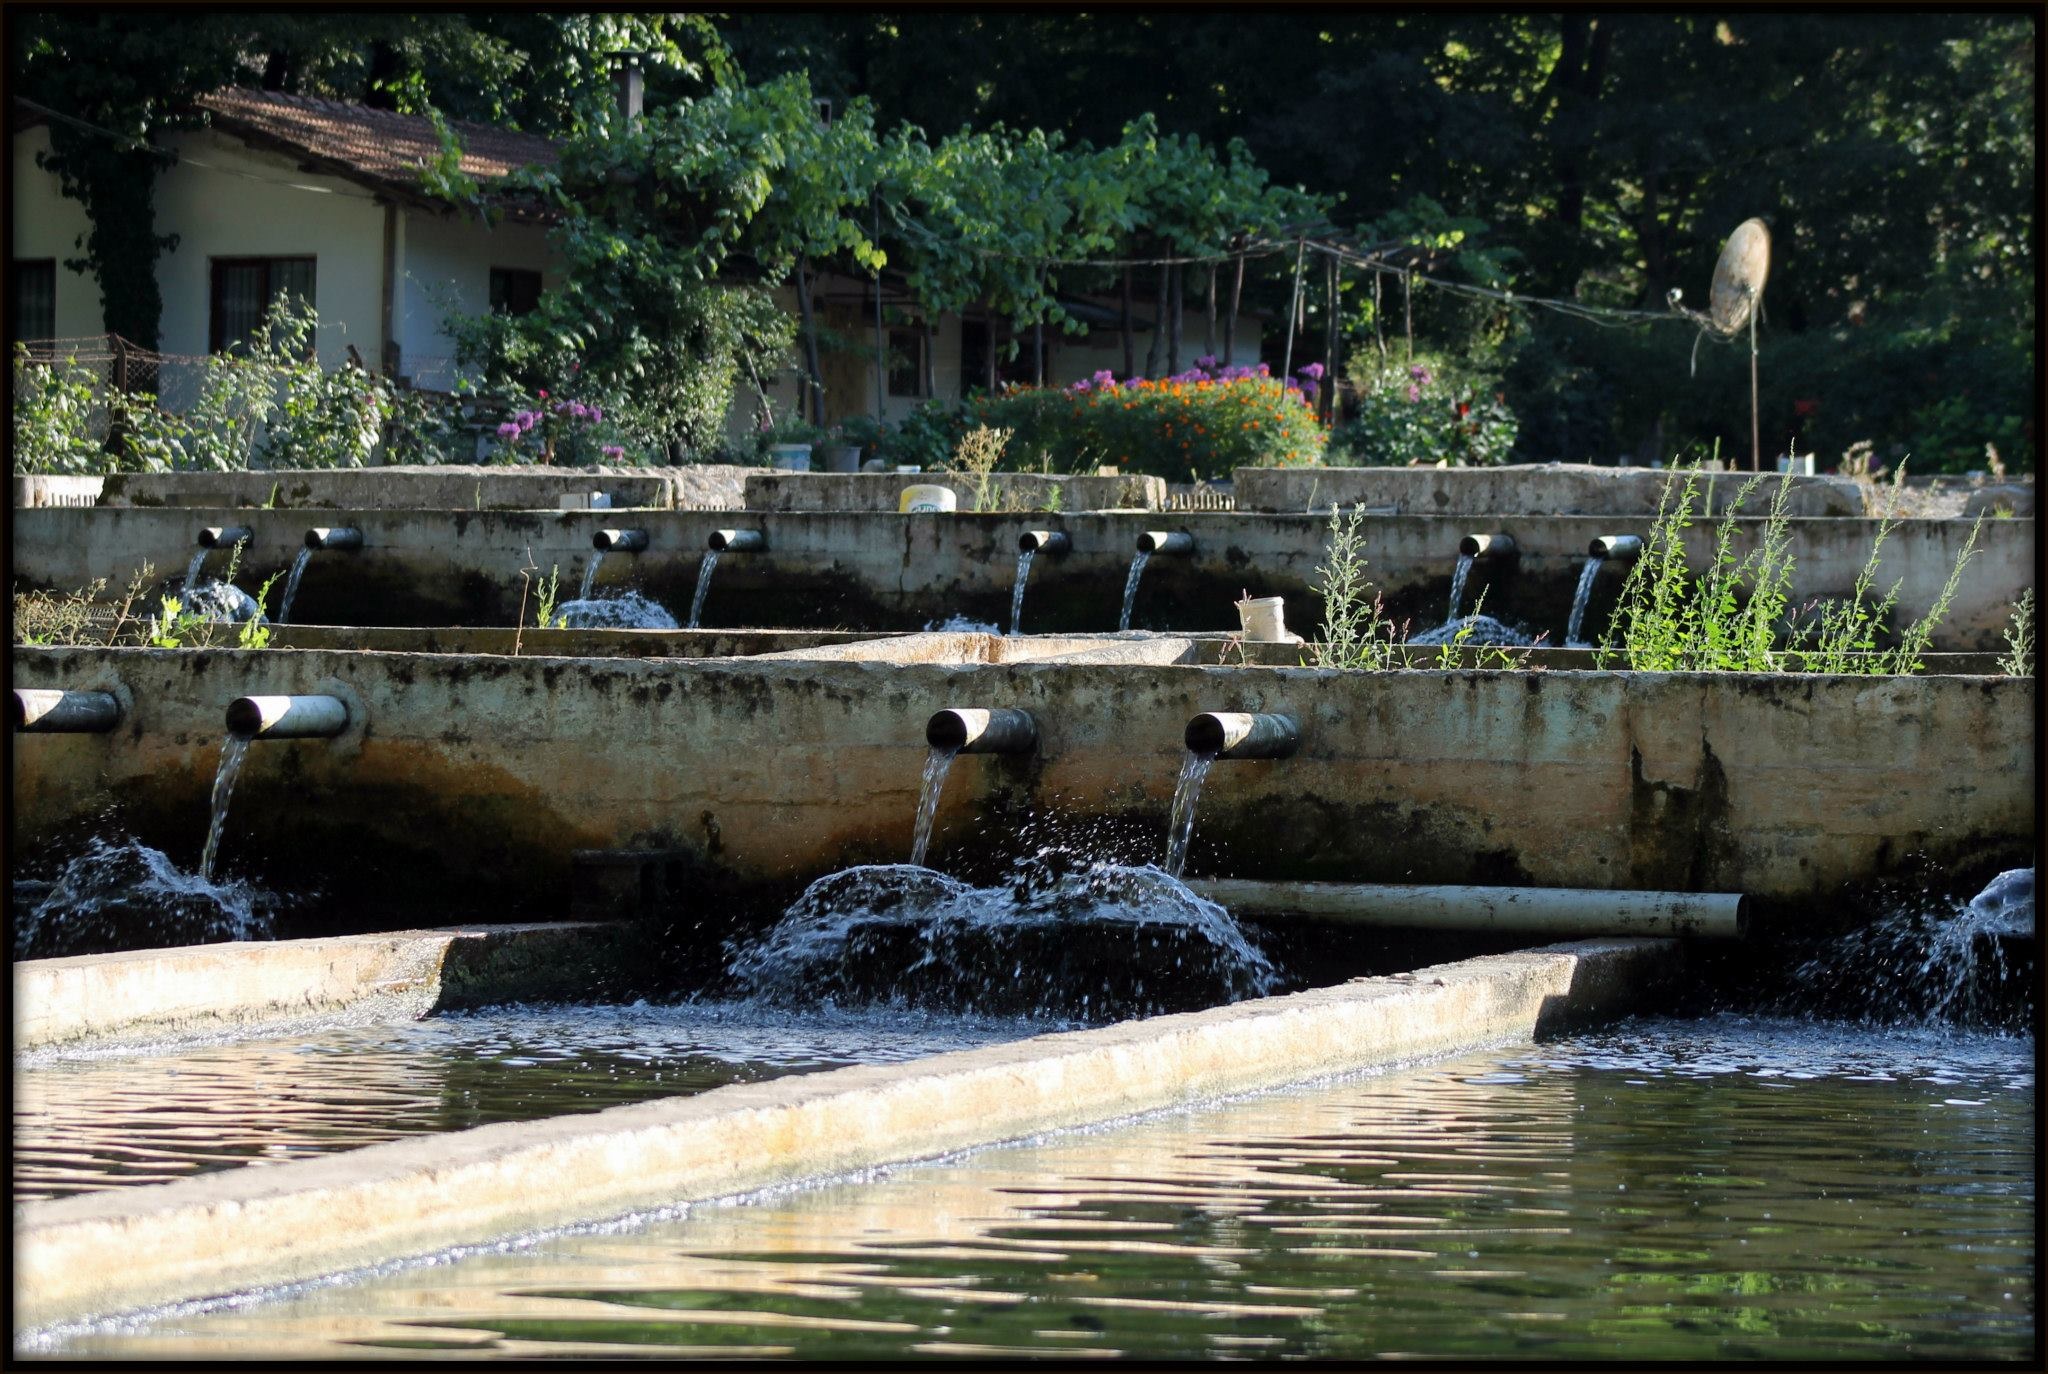
sea, water, architecture, sky, view, building, old, city, urban, river, monument, travel, pond, europe, zoo, reflection, jungle, tower, swimming pool, backyard, religion, asia, ancient, landmark, blue, exterior, historic, garden, tourism, turkey, fountain, istanbul, bosphorus, mosque, culture, history, islam, famous, historical, dome, water feature, minaret, turkish, east, byzantine, constantinople, ottoman, islamic, forest fish